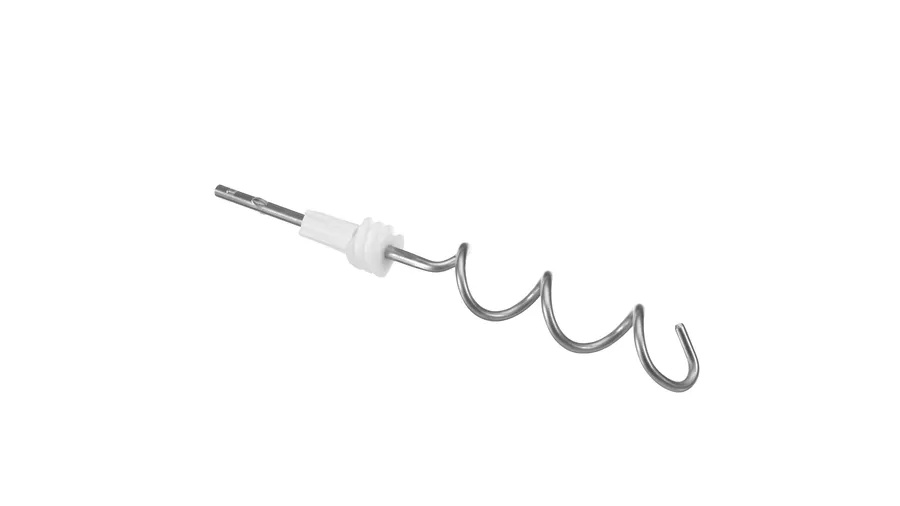
Bosch Kneading hook dough hook left with snail - 00640245
Brand: Bosch
suit:
Category: Home & Garden > Kitchen & Dining > Kitchen Appliance Accessories > Food Processor Accessories > Kneading Tools